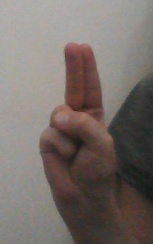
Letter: taa